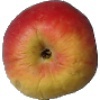
Label: Apple Red Yellow 1